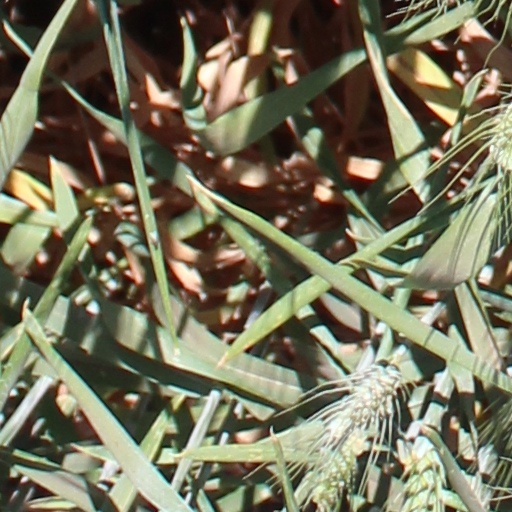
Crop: wheat